98th Heavy Anti-Aircraft Regiment, Royal Artillery

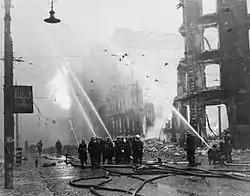
Firefighters putting out a blaze at a bomb site in Manchester city centre

On the night of 21/22 November the Manchester guns engaged raiders on their way to and from Liverpool, and on the following two nights it was Manchester's turn to be hit (the Manchester Blitz). Raids on Manchester peaked at Christmas. The Royal Artillery's historian considered that during these attacks on British cities 'the actions fought [by the AA batteries] were as violent, dangerous and prolonged as any in the field'. At this point the HAA guns were firing virtually blind at night, unless a sound detector or searchlight managed to pick up a target. However, some examples of Gun-laying Mk I radar began to arrive for the HAA batteries.